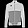
Label: Coat